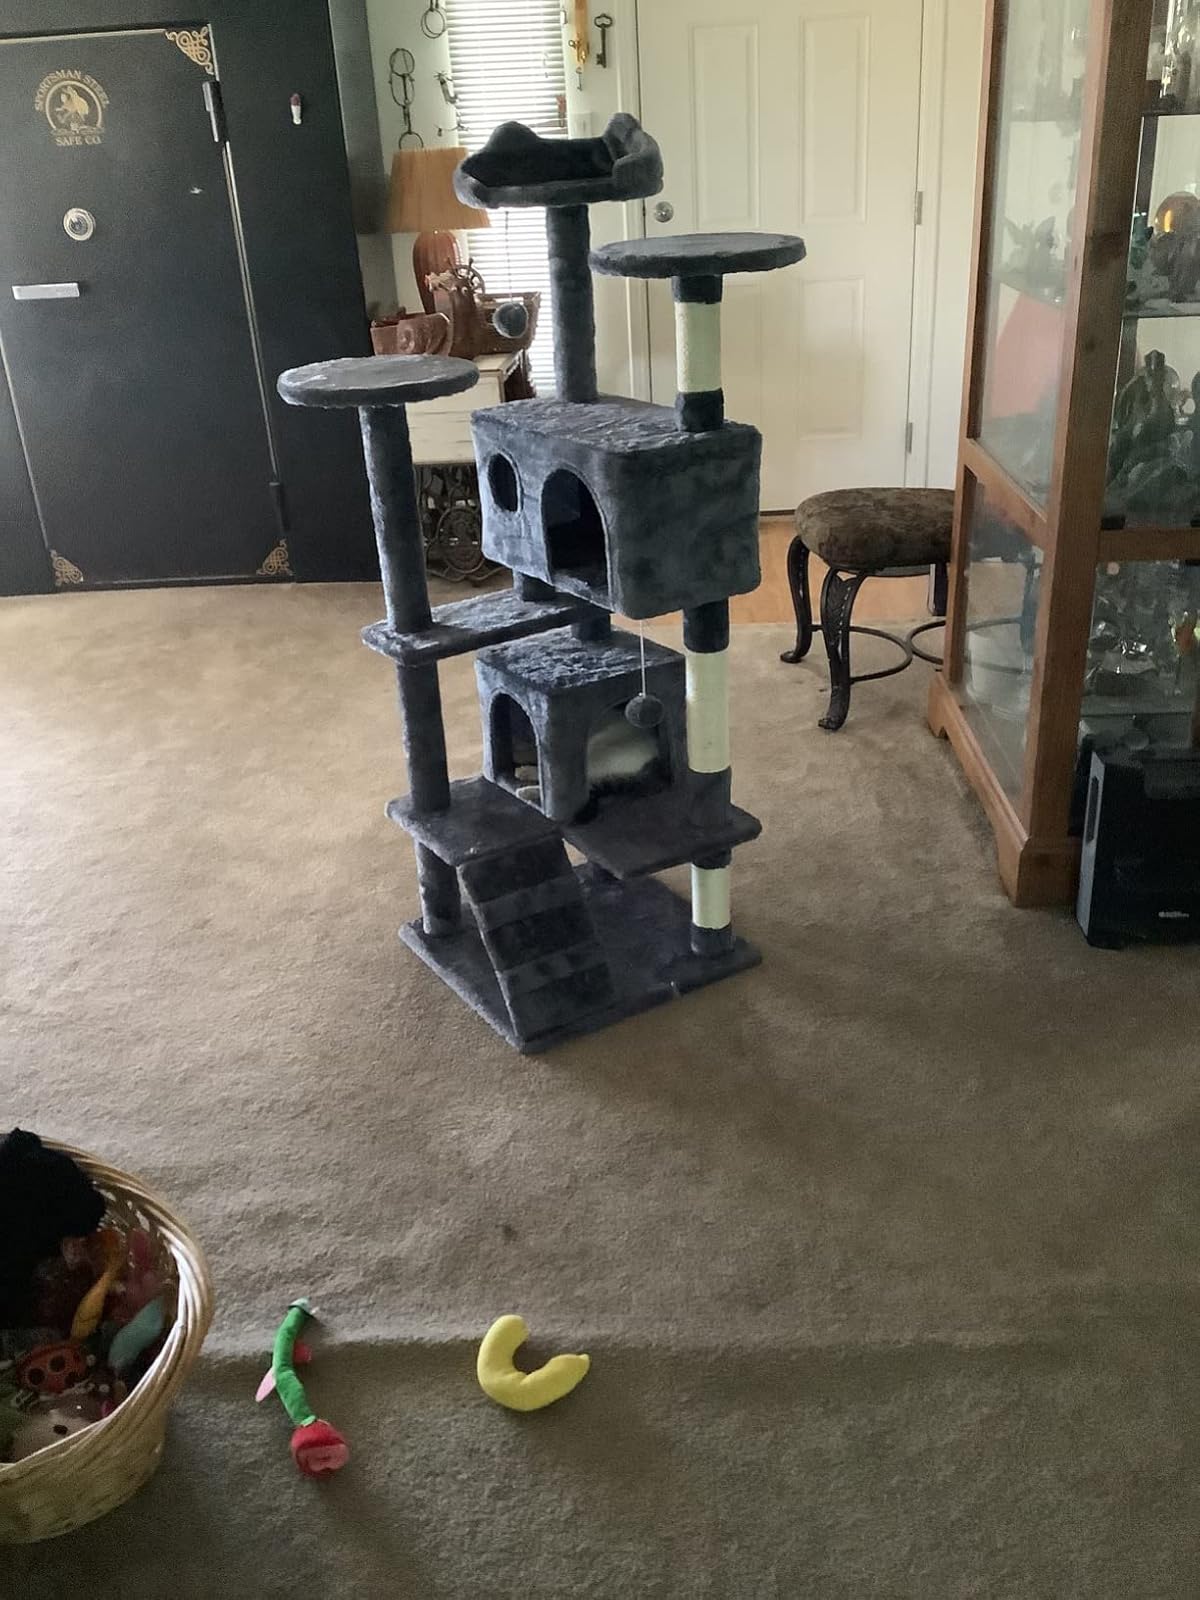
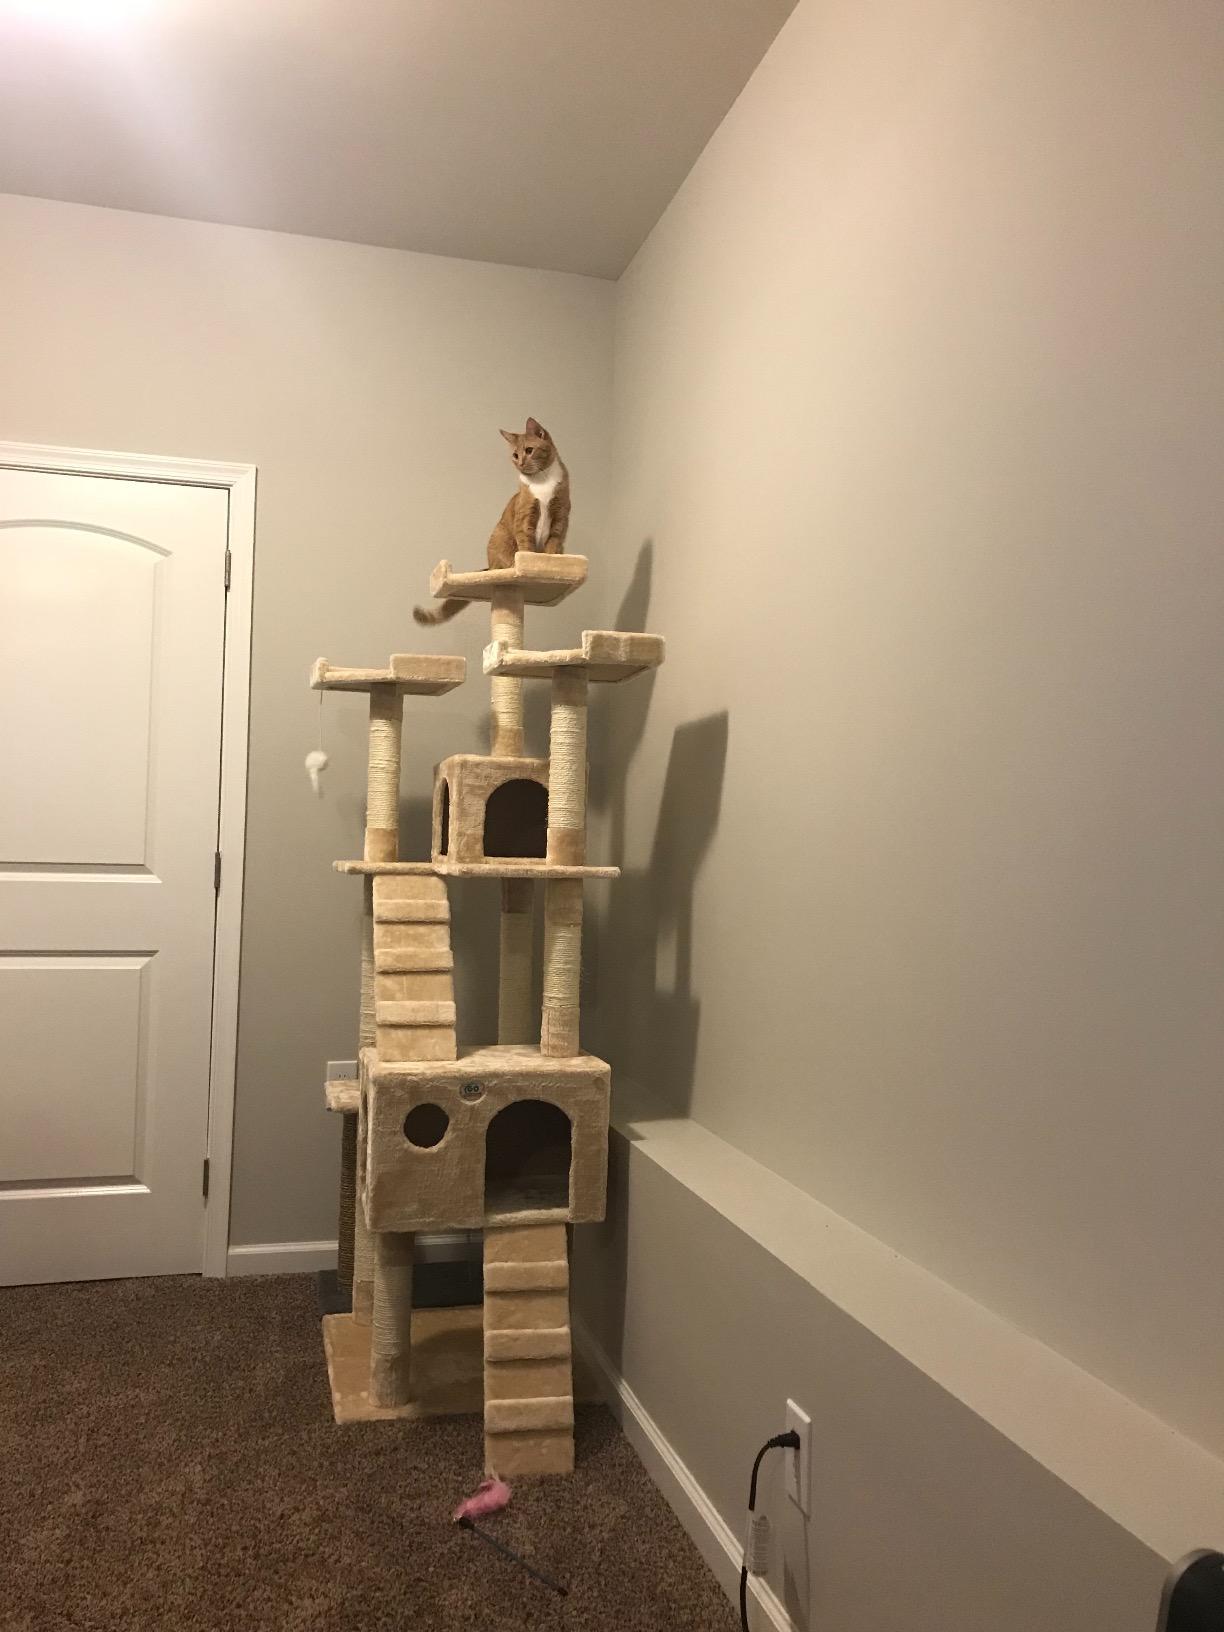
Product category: items_cat tree
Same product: no